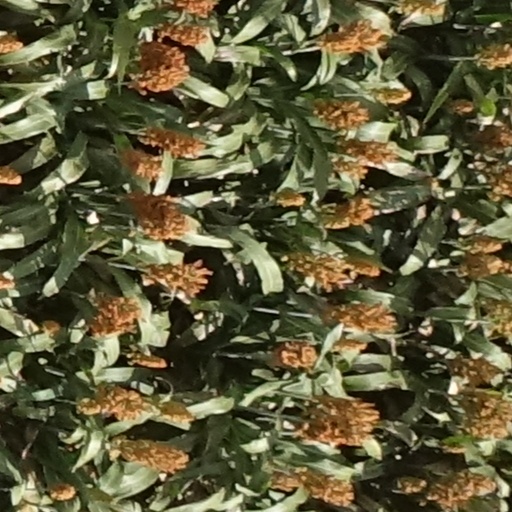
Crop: sorghum